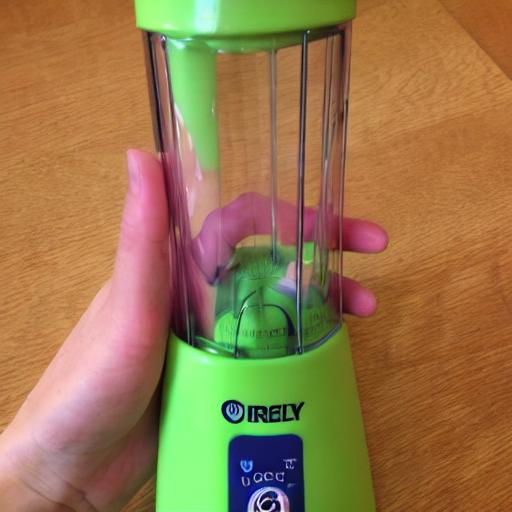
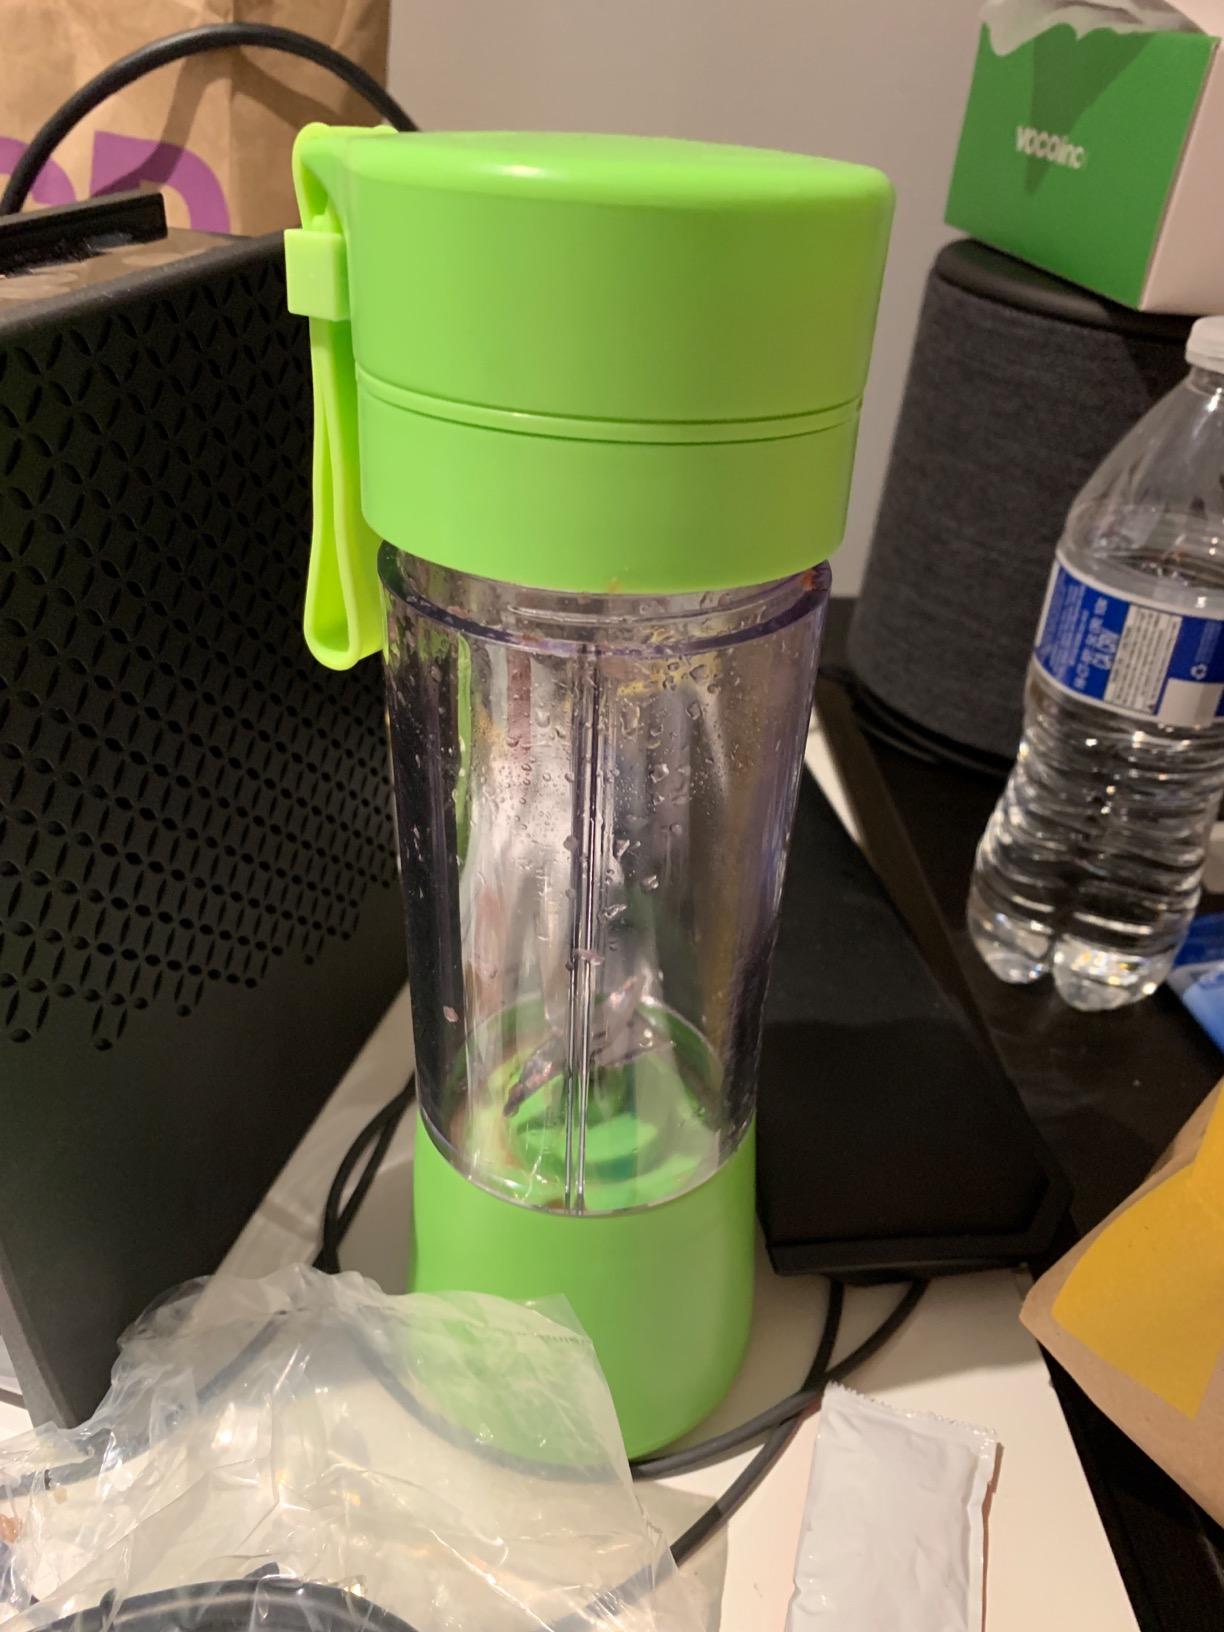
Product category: items_blender
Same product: no